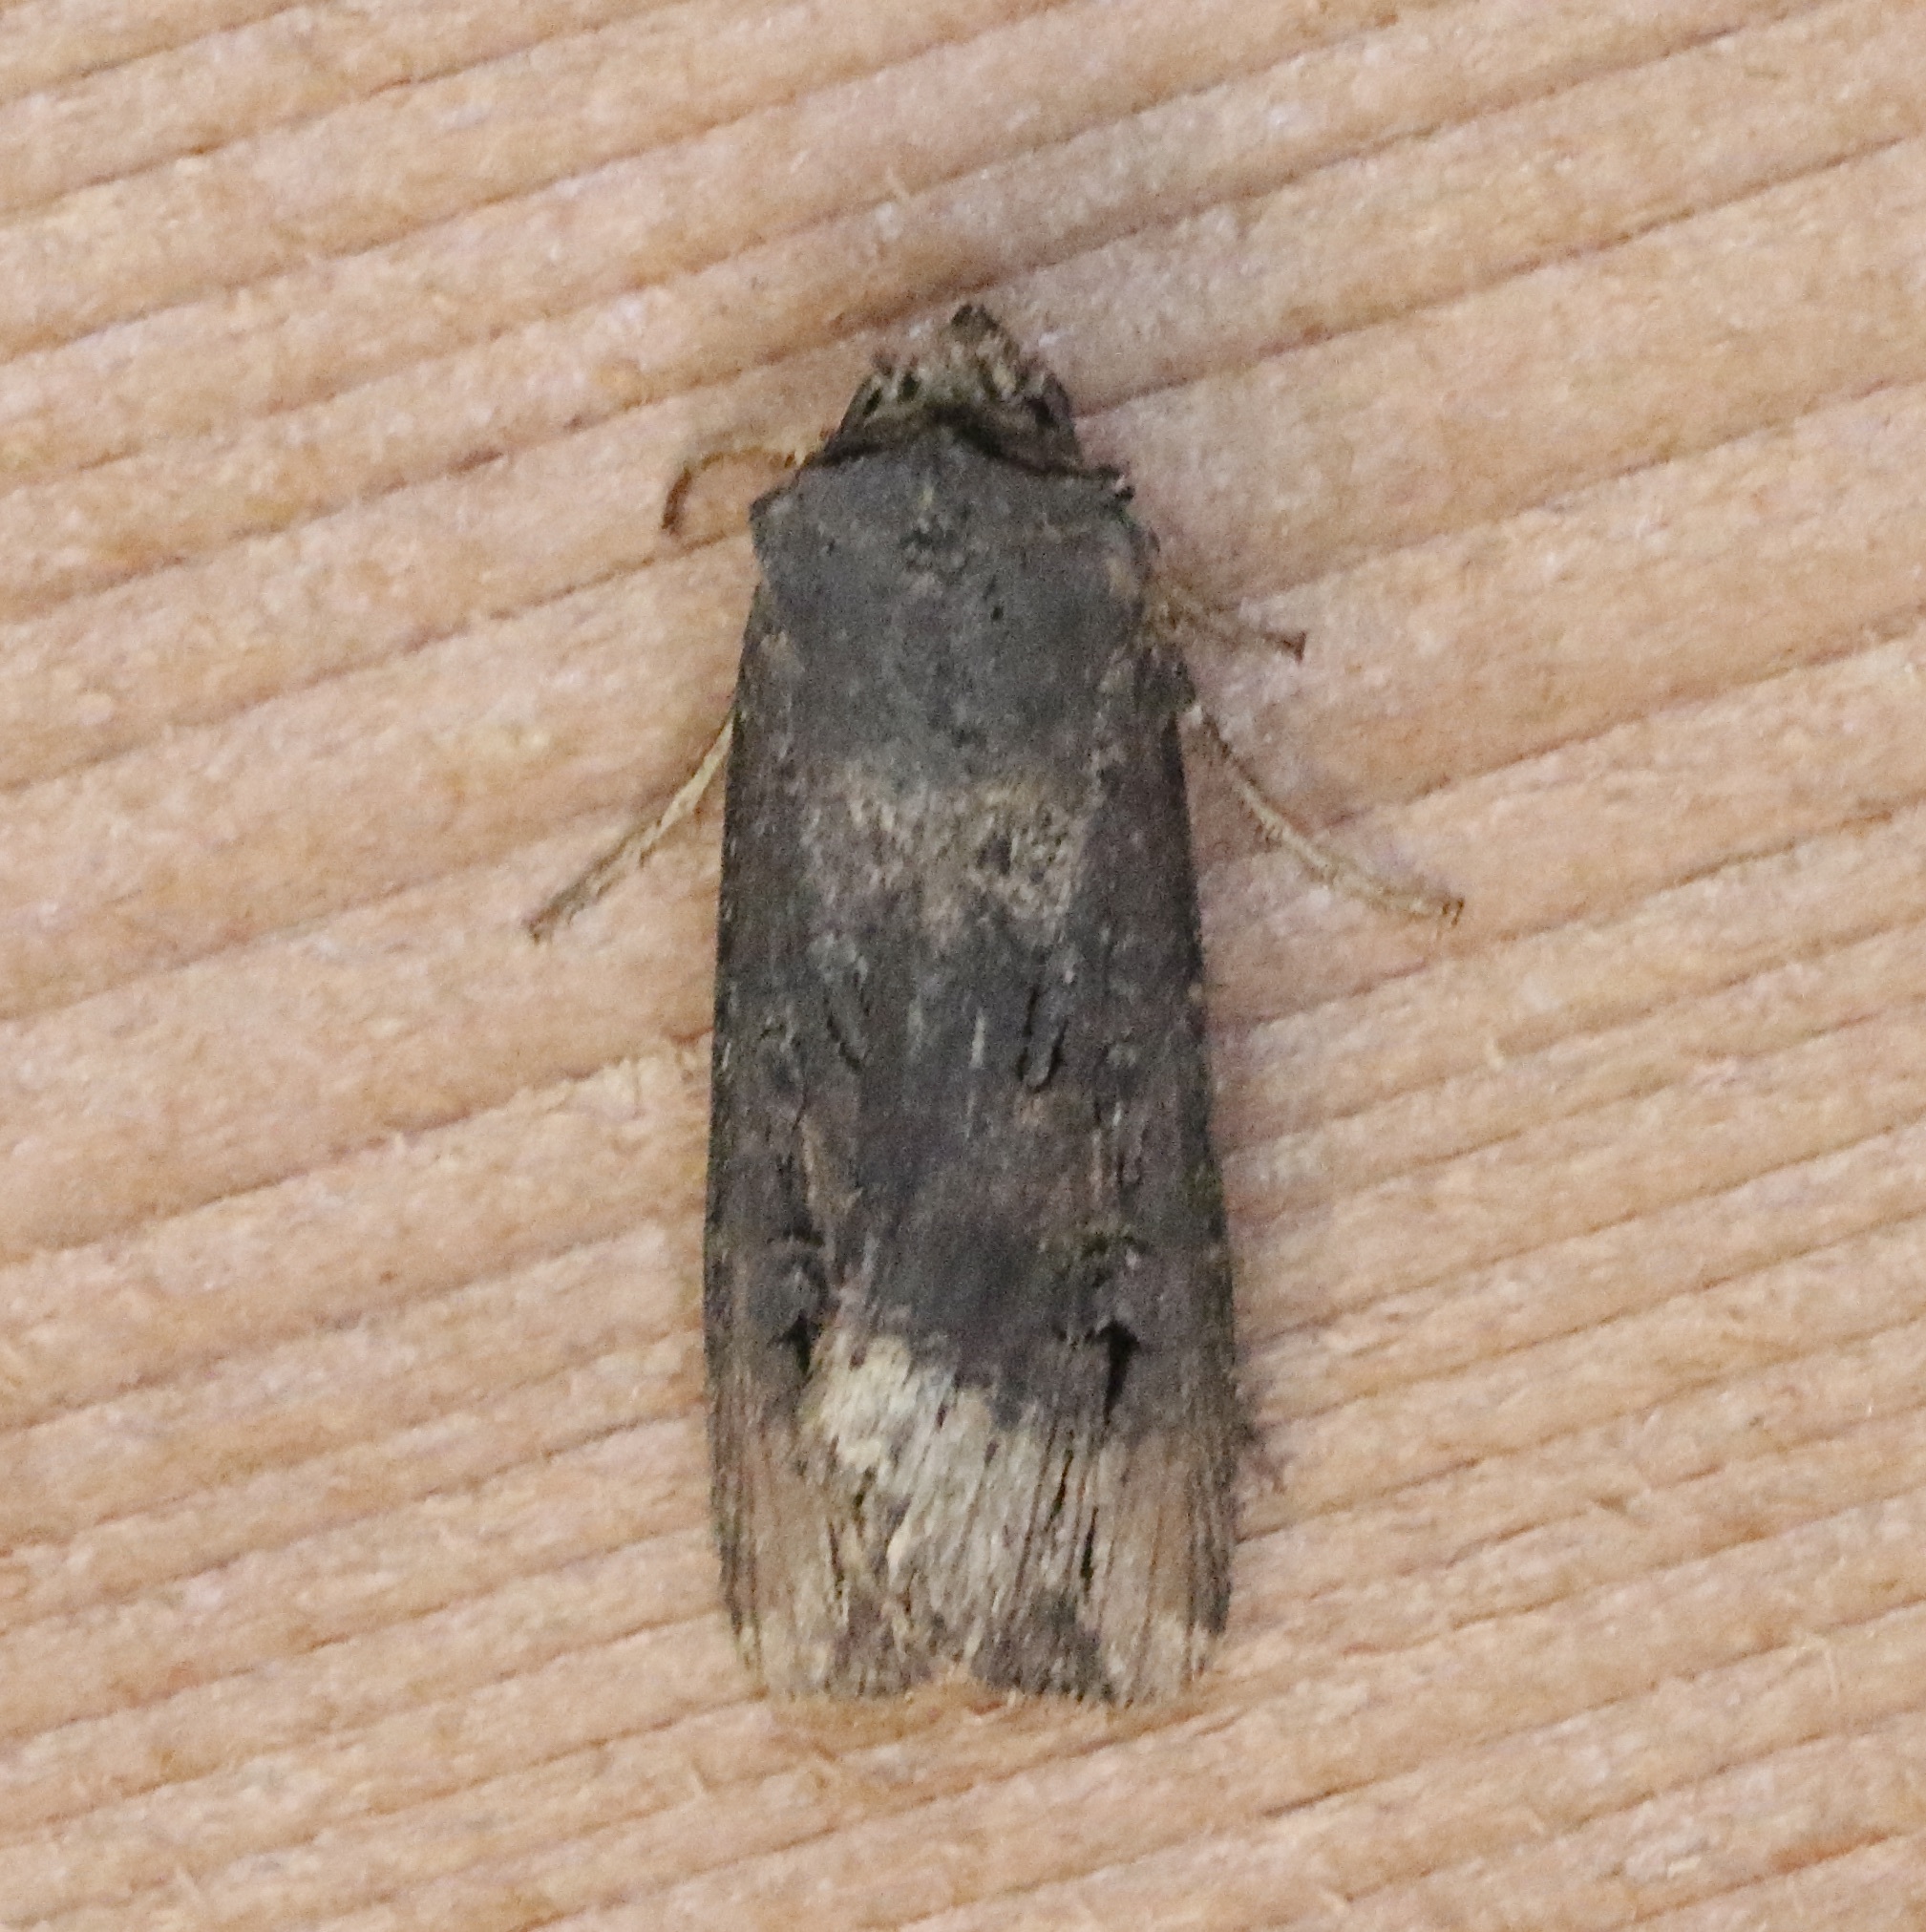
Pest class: cutworms